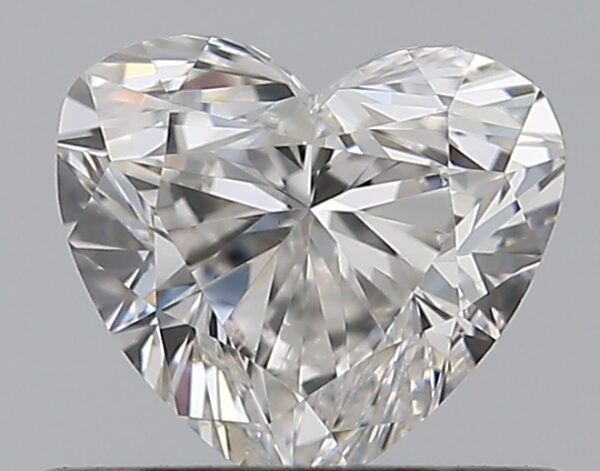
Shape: heart
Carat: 0.5
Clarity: VS2
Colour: F
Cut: EX
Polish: VG
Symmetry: VG
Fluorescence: N
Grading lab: GIA
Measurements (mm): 4.8 x 5.34 x 3.17